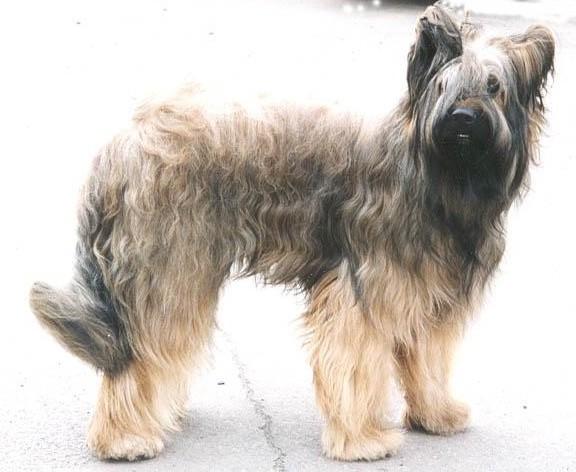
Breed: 230-n000041-briard